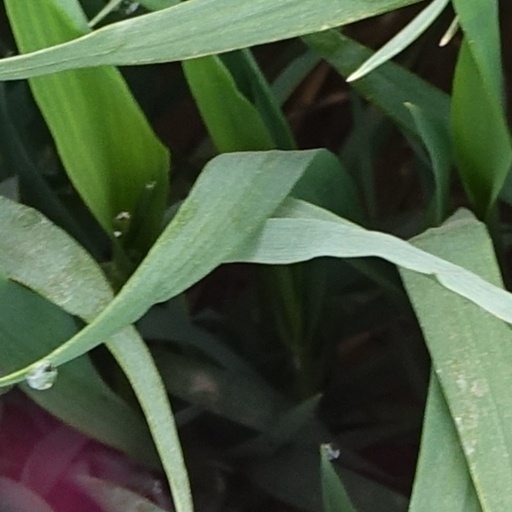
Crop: wheat